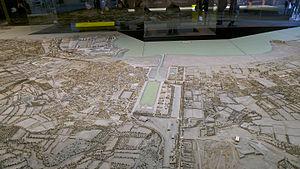
Plan-relief du port de Cherbourg dans son état de 1872. Plan-relief construit de 1813 à 1819 et actualisé de 1863 à 1872. Échelle 1/600e
Port de pêche gaulois, devenu place forte à la pointe du Cotentin à partir des Romains, Cherbourg devient un enjeu stratégique de la guerre de Cent Ans. Avec la décision d'établir une rade artificielle par la construction d'une digue, puis l'établissement d'un port militaire, Cherbourg se développe fortement au XIXᵉ siècle. Port d'escale transatlantiques dans la première moitié du XXᵉ siècle, Cherbourg est l'un des objectifs prioritaires des troupes américaines lors du débarquement de Normandie en 1944.